Plumbylene

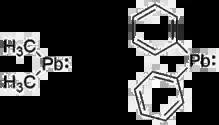
Dimethyllead, (CH)Pb, and diphenyllead, (CH)Pb

The Pb–C bond distance was found to be 2.303 Å and the C–Pb–C angle 105.7°. Notwithstanding the different levels of theory, the larger bond angle for (CH)Pb compared to can be rationalized by steric effects.